Economic development in India

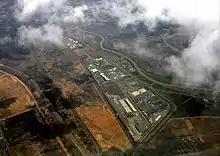
An industrial zone near Mumbai

India is fifth in the world in factory output. Major clusters of manufacturing are mainly concentrated in the states of Maharashtra, Gujarat, Karnataka, Tamil Nadu, Telangana and Andhra Pradesh due to relatively better infrastructure and quality of labor force. Manufacturing sector in addition to mining, quarrying, electricity and gas together account for 27.6% of the GDP and employ 17% of the total workforce. Economic reforms introduced after 1991 brought foreign competition, led to privatisation of certain public sector industries, opened up sectors hitherto reserved for the public sector and led to an expansion in the production of fast-moving consumer goods. India has emerged as the second largest manufacturer of mobile phones in the world with smartphone exports exceeding $10 billion in FY 2022–23. India has also emerged as the fourth largest manufacturer of automobiles behind only China, United States and Japan. India produced approximately 4.4 million cars in 2021.